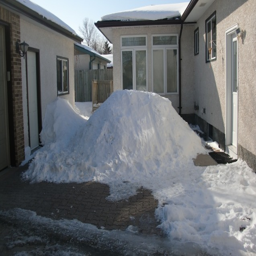
our back yard of our old home ... not sure where that pile is going to go when it melts ?